The Fly in the Soup

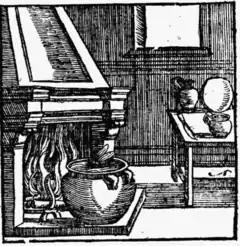
Pirro Ligorio's design for the fable of "The Fly ("Musca") in the Soup"

The story of the fly that fell into the soup while it was cooking was a Greek fable recorded in both verse and prose and is numbered 167 in the Perry Index. Its lesson was to meet adverse circumstances with equanimity, but it was little recorded after Classical times.